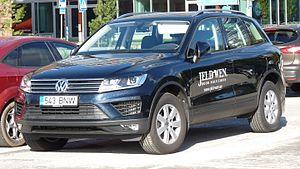
Le Volkswagen Touareg est un véhicule automobile 4x4 de luxe du constructeur allemand Volkswagen. Il a été construit en coopération avec Porsche dont le modèle Cayenne partage la plateforme, ainsi que l'Audi Q7, même s'il existe de nombreuses différences de style, d'équipement et de technologie. Le Touareg est le premier modèle de 4x4 luxe produit par le groupe VAG. Elle est sortie en 2002. En mars 2007, elle reçoit un restylage. Elle porte le nom d'un peuple de Berbères nomades vivant dans le Sahara central. Elle est fabriquée en Slovaquie sur les lignes d'assemblage de l'Audi Q7 x Porsche Cayenne.